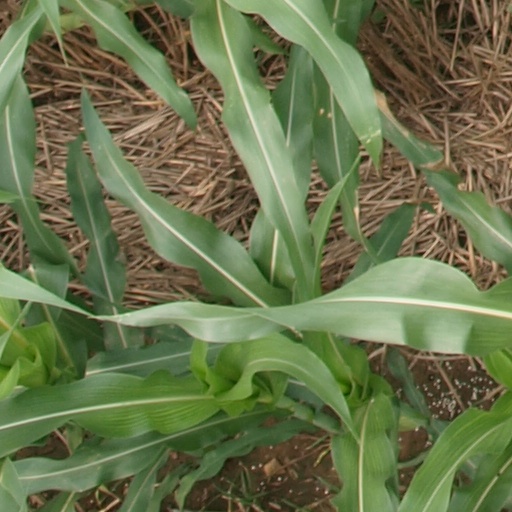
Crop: maize; corn